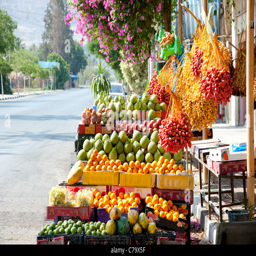
fresh dates hang on stalks among other fruits at a market in the city of person